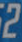
Number: 2